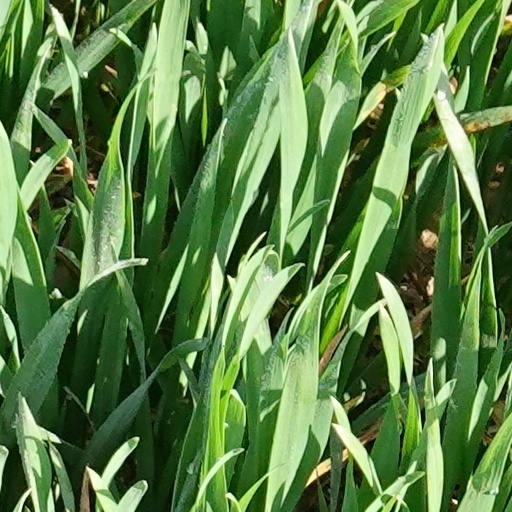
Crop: wheat